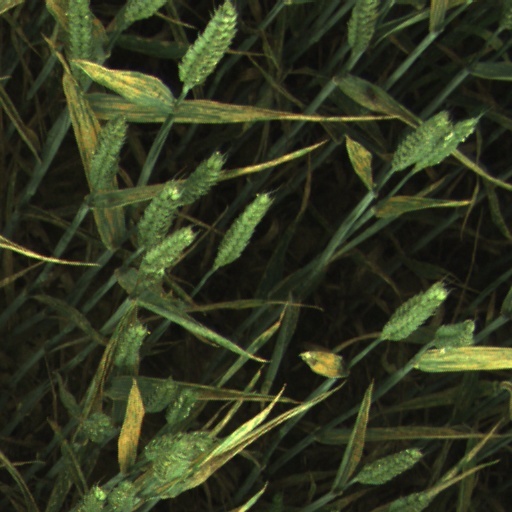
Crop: wheat